Answer in natural language. Consider the 3D positions of the objects in the scene and not just the 2D positions in the image. Is the centerpoint of  lshaped black countertop (highlighted by a blue box) at a higher height than Window (highlighted by a green box)? Choose between the following options: yes or no
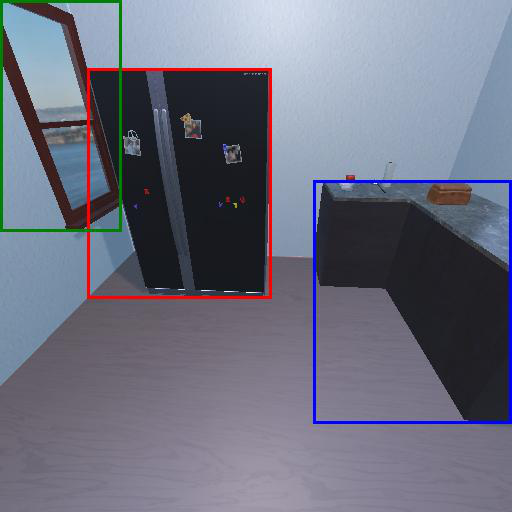
<answer>no</answer>